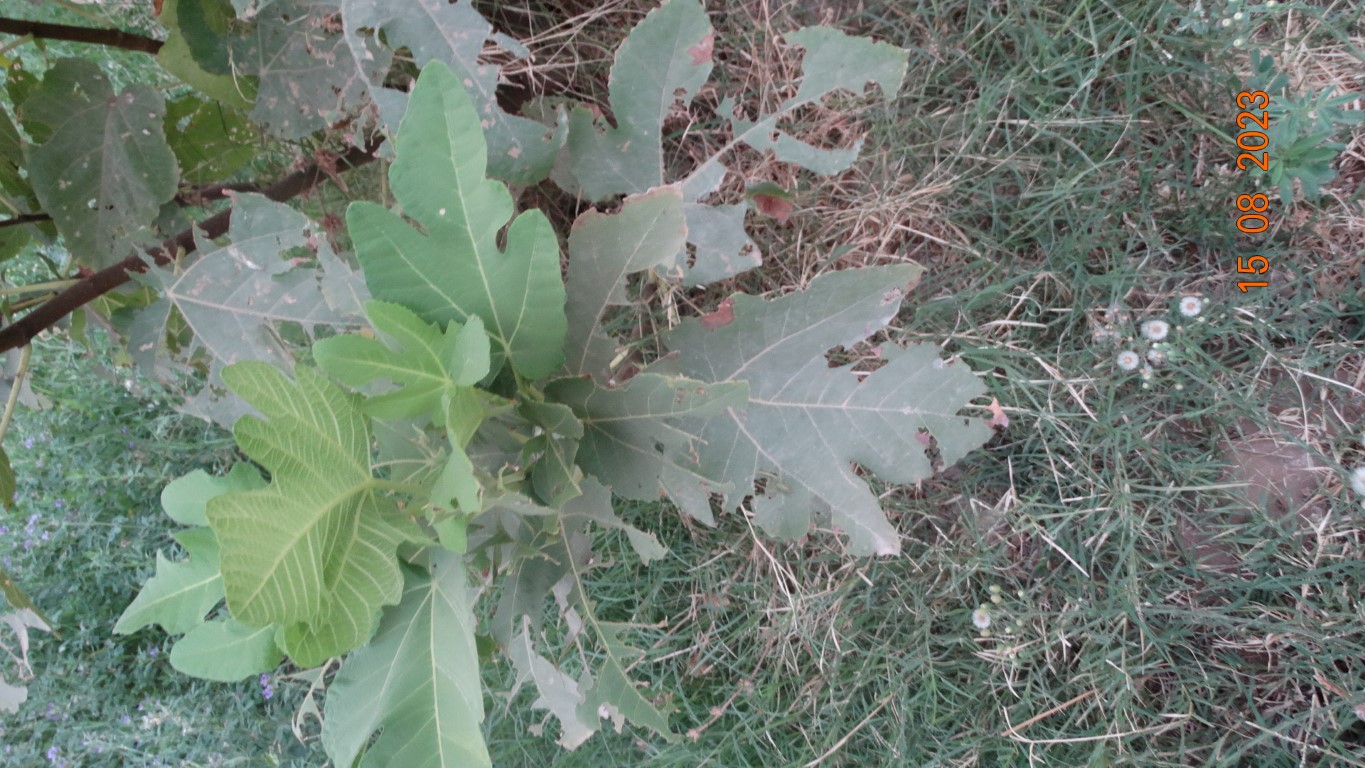
Label: infected